New York State Route 40

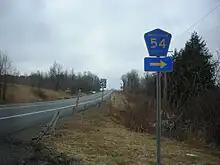
NY 40 southbound at the junction with CR 54 in Crandall Corners

NY 40 continues north through the town of Schaghticoke, returning the rural settings through the town. After the junction with Casey Road, the route makes a northerly dash to the county line, where it crosses just north of Molesky Lane. Now in Washington County, NY 40 continues north through the town of Easton. Just after the line, the route enters the hamlet of Crandall Corners, where it junctions with the eastern terminus of CR 54. Turning northeast, the route enters the hamlet of South Easton and soon after, Barkers Grove. Through Barkers Grove, the route passes several local residences and winds north into the hamlet of Easton. NY 40 through Easton is the main thoroughfare, passing multiple residences and a junction with Wells Road and Vly Summit Road.